Cambrian Line

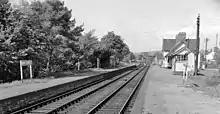
Bow Street station in 1962

These lines were constructed between 1855 and 1869. The section west of Buttington Junction became part of the Cambrian Railways in 1864.